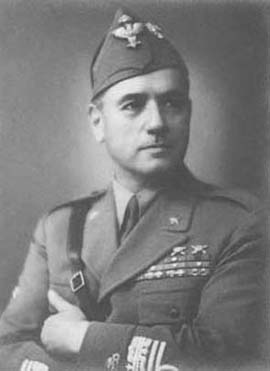
โจวันนี เมสเซ

|name=โจวันนี เมสเซ
|image= Giovanni Messe.jpg
|image_size = 200px
|caption=โจวันนี เมสเซ
|birth_date=10 ธันวาคม ค.ศ. 1883
|birth_place=Mesagne, ราชอาณาจักรอิตาลี
|death_place=โรม, สาธารณรัฐอิตาลี
|serviceyears=1901–46
|battles=สงครามอิตาลี-ตุรกีสงครามโลกครั้งที่หนึ่งสงครามอิตาลี-อะบิสซิเนียครั้งที่สองสงครามโลกครั้งที่สอง
|commands=First Army (Italy)|กองทัพที่หนึ่งกองทัพยานเกราะเยอรมัน-อิตาลีกำลังรบนอกประเทศอิตาลีในดินแดนรัสเซีย
|rank=Marshal of Italy|Maresciallo d'Italia(จอมพล)
โจวันนี เมสเซ (: 10 ธันวาคม ค.ศ. 1883 – 18 ธันวาคม ค.ศ. 1968) เป็นชาวอิตาลีที่ดำรงตำแหน่งเป็นนายพลอิตาลี นักการเมือง และจอมพล(Maresciallo d'Italia) เขาได้ถูกพิจารณาจากหลายๆคนว่าเป็นนายพลอิตาลีที่ดีที่สุดในสงครามโลกครั้งที่สอง
หมวดหมู่:ทหารชาวอิตาลี
หมวดหมู่:บุคคลจากแคว้นปุลยา
หมวดหมู่:ทหารชาวอิตาลีในสงครามโลกครั้งที่หนึ่ง
หมวดหมู่:ทหารชาวอิตาลีในสงครามโลกครั้งที่สอง
หมวดหมู่:ผู้นำการทหารในสงครามโลกครั้งที่สอง
หมวดหมู่:จอมพลชาวอิตาลี
หมวดหมู่:นายพลในสงครามโลกครั้งที่สอง
หมวดหมู่:ผู้สำเร็จราชการอิตาเลียนลิเบีย
หมวดหมู่:เชลยศึกชาวอิตาลี